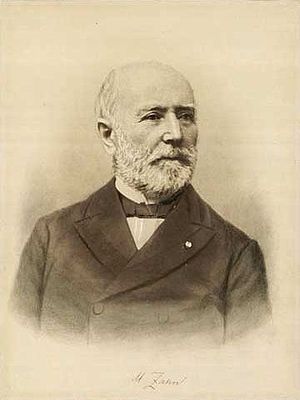
M.C.F. Zahn
M.C.F. Zahn 1916
Marno Christian Frederik Zahn var en dansk jurist, godsejer og politiker.